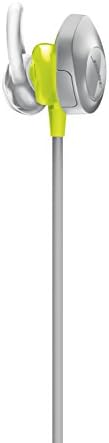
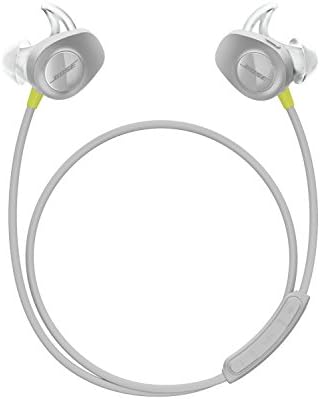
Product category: headphones
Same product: yes